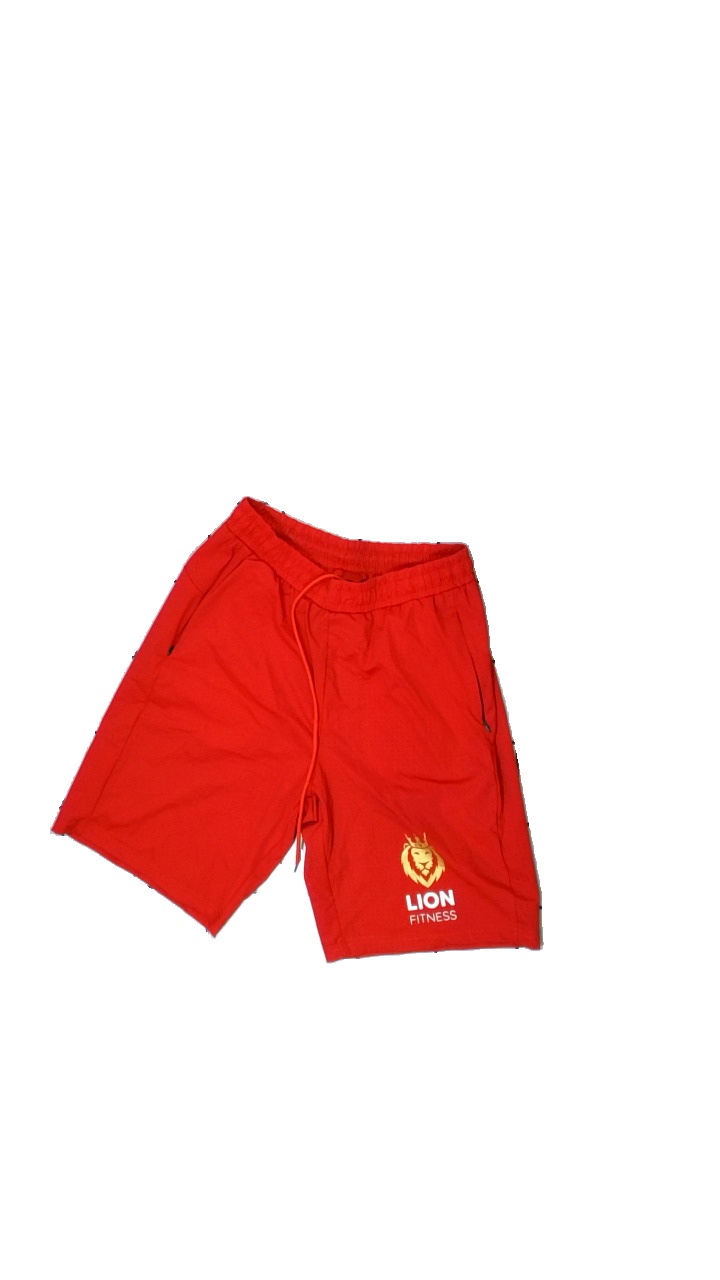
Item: Shorts (Men)
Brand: Lion Fitness
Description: t-shirt with text
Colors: Red
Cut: Regular
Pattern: Other
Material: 90% Nylon 10% Cont?
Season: All
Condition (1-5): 5
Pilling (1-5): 5
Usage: Reuse
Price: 50-100